Nobuaki Koga

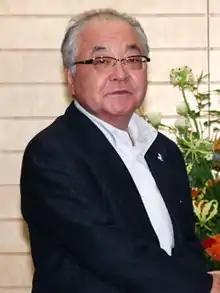

Koga was born in Fukuoka, and studied engineering at the University of Miyazaki and then joined Matsushita Electric Industrial Co., Ltd, which is now known as Panasonic. He joined Matsushita Electric Industrial Workers’ Union in April 1975, joined the board of the union in 1986, became general secretary in July 1994 and then president in July 1996. In July 2002 he was elected as president of the Japanese Electrical, Electronic & Information Union (DENKI RENGO), and in September 2004 he became president of the Japan Council of Metalworkers’ Unions (IMF-JC).